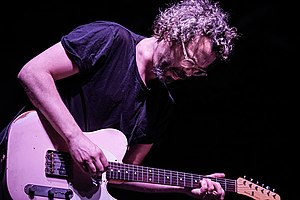
Jakob Bro
Jakob Bro, Vinterjazz 2019